Mike Burns (cricketer)

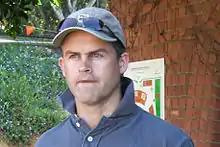
Burns took over the Somerset captaincy from Australian Jamie Cox.

Cox resigned the club captaincy at the end of the 2002 season, and Burns was named as his replacement; "Wisden" described him as a "dedicated, down-to-earth cricketer who hopes to lead by example from high in the order." In a preview of the 2003 season for the BBC, Simon Mann wrote that Somerset had the talent to improve and he predicted that an immediate promotion back to the first division of the County Championship was "a strong possibility." The season began in positive fashion for Burns; in a first-class match against Loughborough University he scored 83 runs in the first innings and was 118 not out in the second. He continued to score runs regularly, if not spectacularly, throughout the season, and passed 1,000 first-class runs for the second consecutive year. Ian Blackwell and Cox both reached the milestone as well for Somerset, but despite these individual achievements, the county struggled. Eight losses were suffered on the way to finishing third from bottom of the second division of the County Championship, and after one such result, a two-day loss against Northamptonshire in July, the club's chief executive sent a letter to ten members of the team warning them that they could be sacked. A few days later, against Durham, a second-innings total of 56 was the county's lowest score in a first-class match since 1970. Although Burns had a relatively successful season statistically—his 1,133 first-class runs were the most he scored in any season of his career, and his first-class average was just under 40—he offered to step down as Somerset captain, but when a suitable alternative could not be found, he continued in the position for 2004.